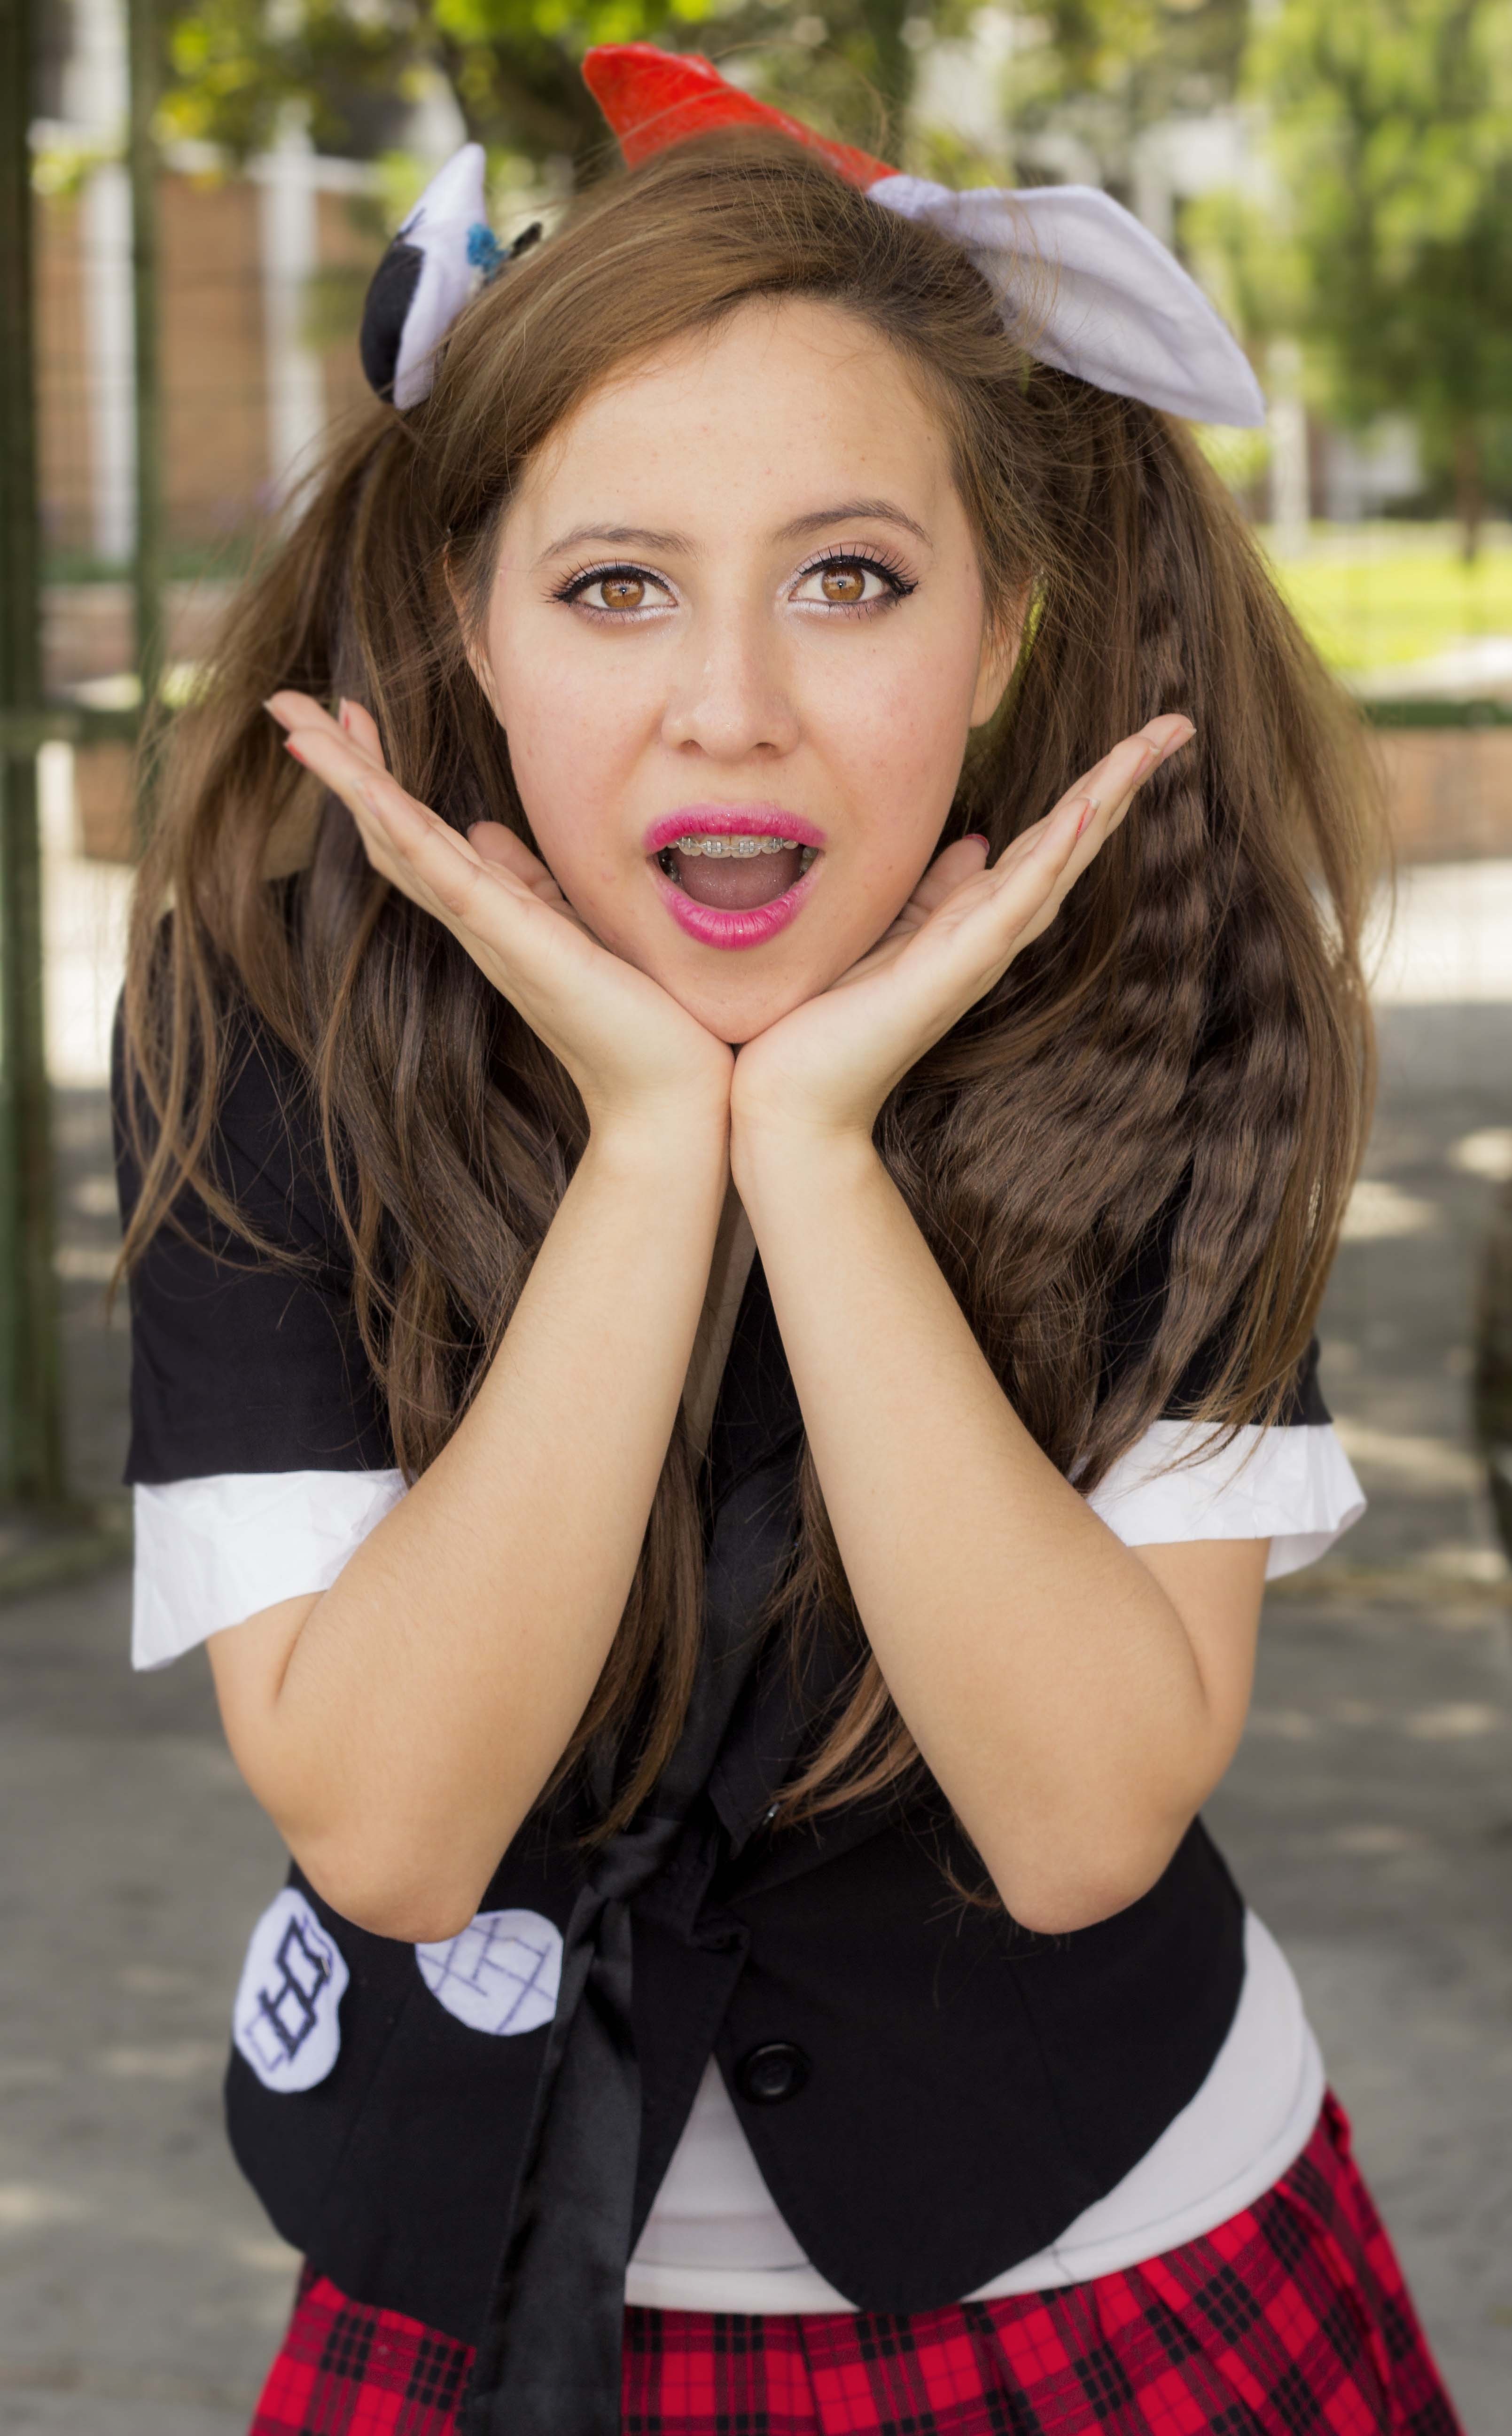
person, girl, hair, photography, pattern, portrait, model, red, fashion, clothing, lady, facial expression, hairstyle, smile, long hair, human body, eyes, women, skin, beauty, costume, surprised, abdomen, photo shoot, brown hair, portrait photography